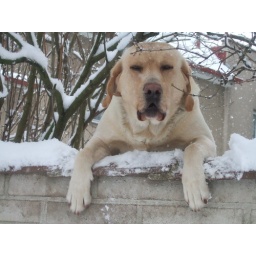
pic of a cute dog in prague while snowing